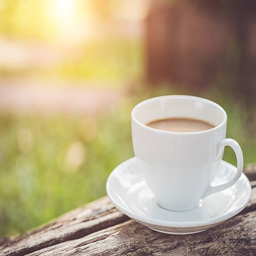
white coffee cup in the garden